Rescue Under Fire

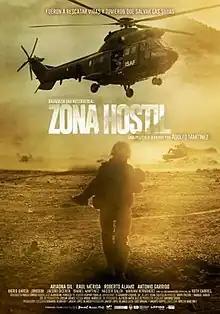
Theatrical release poster

Rescue Under Fire is a 2017 Spanish war film directed by Adolfo Martínez set in Afghanistan. It stars Ariadna Gil, Raúl Mérida, Roberto Álamo and Antonio Garrido.